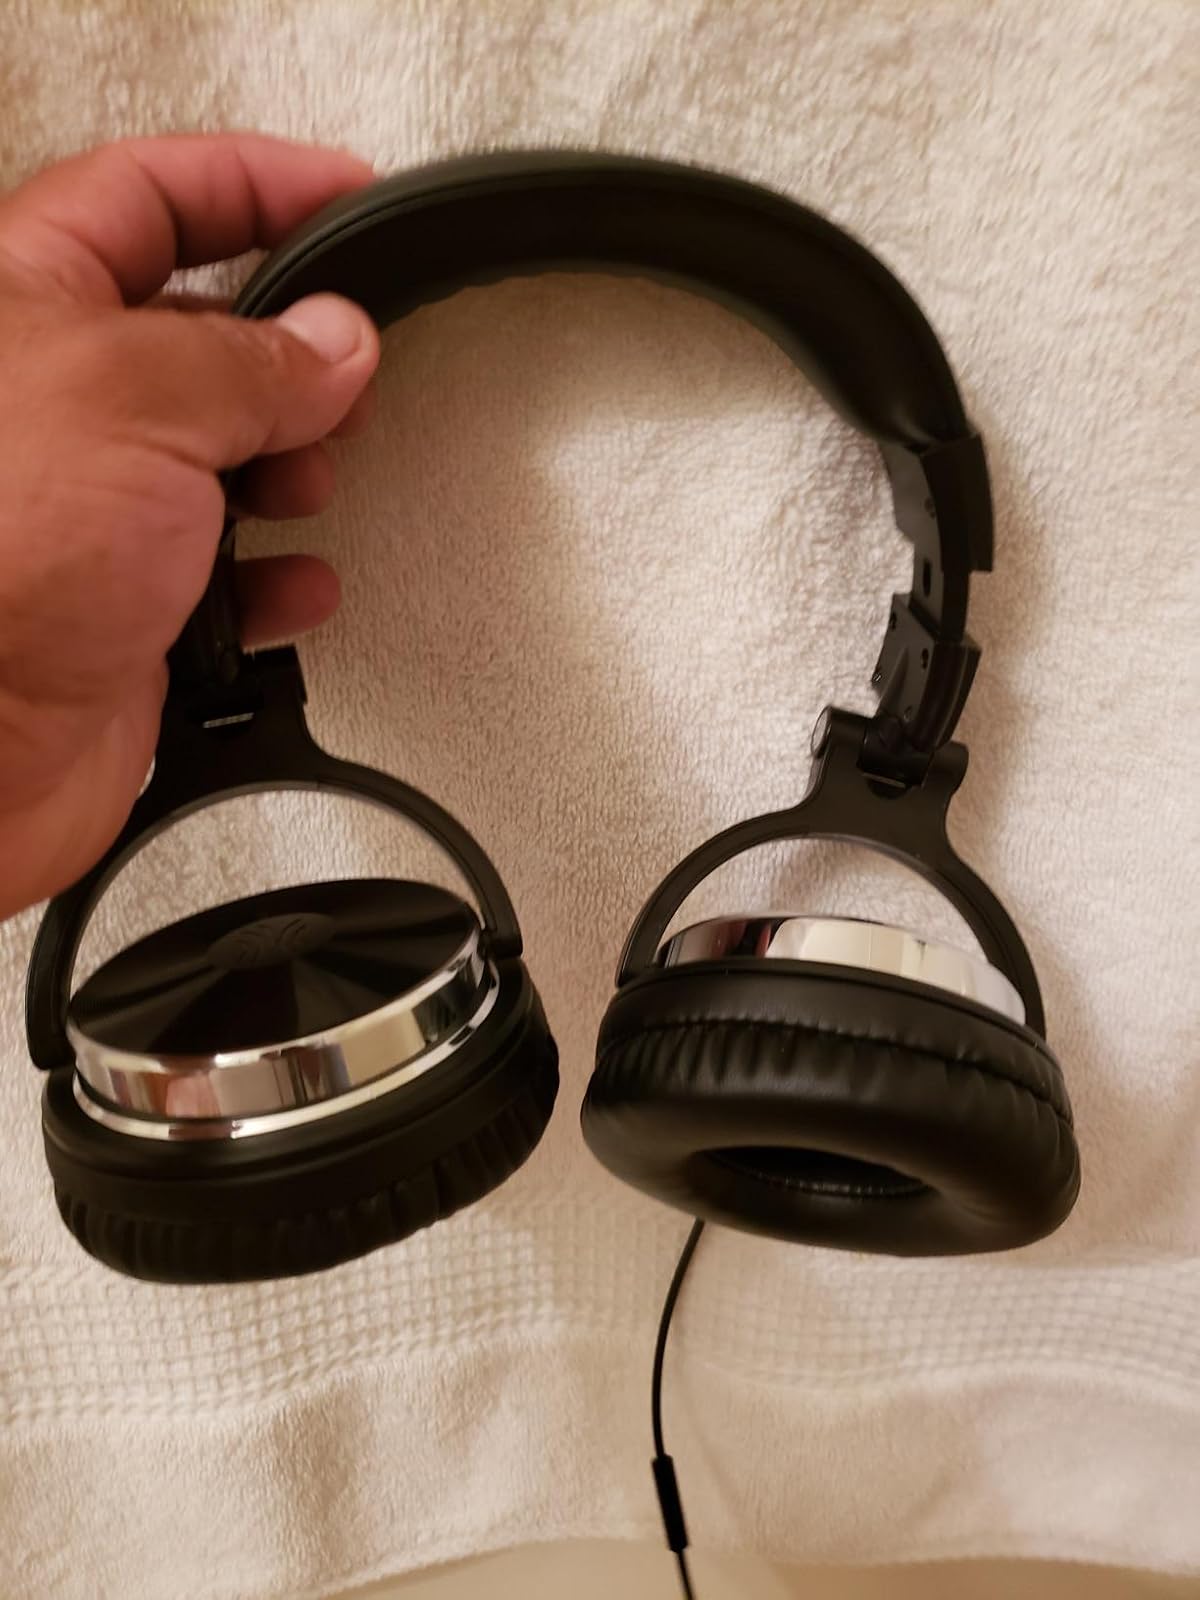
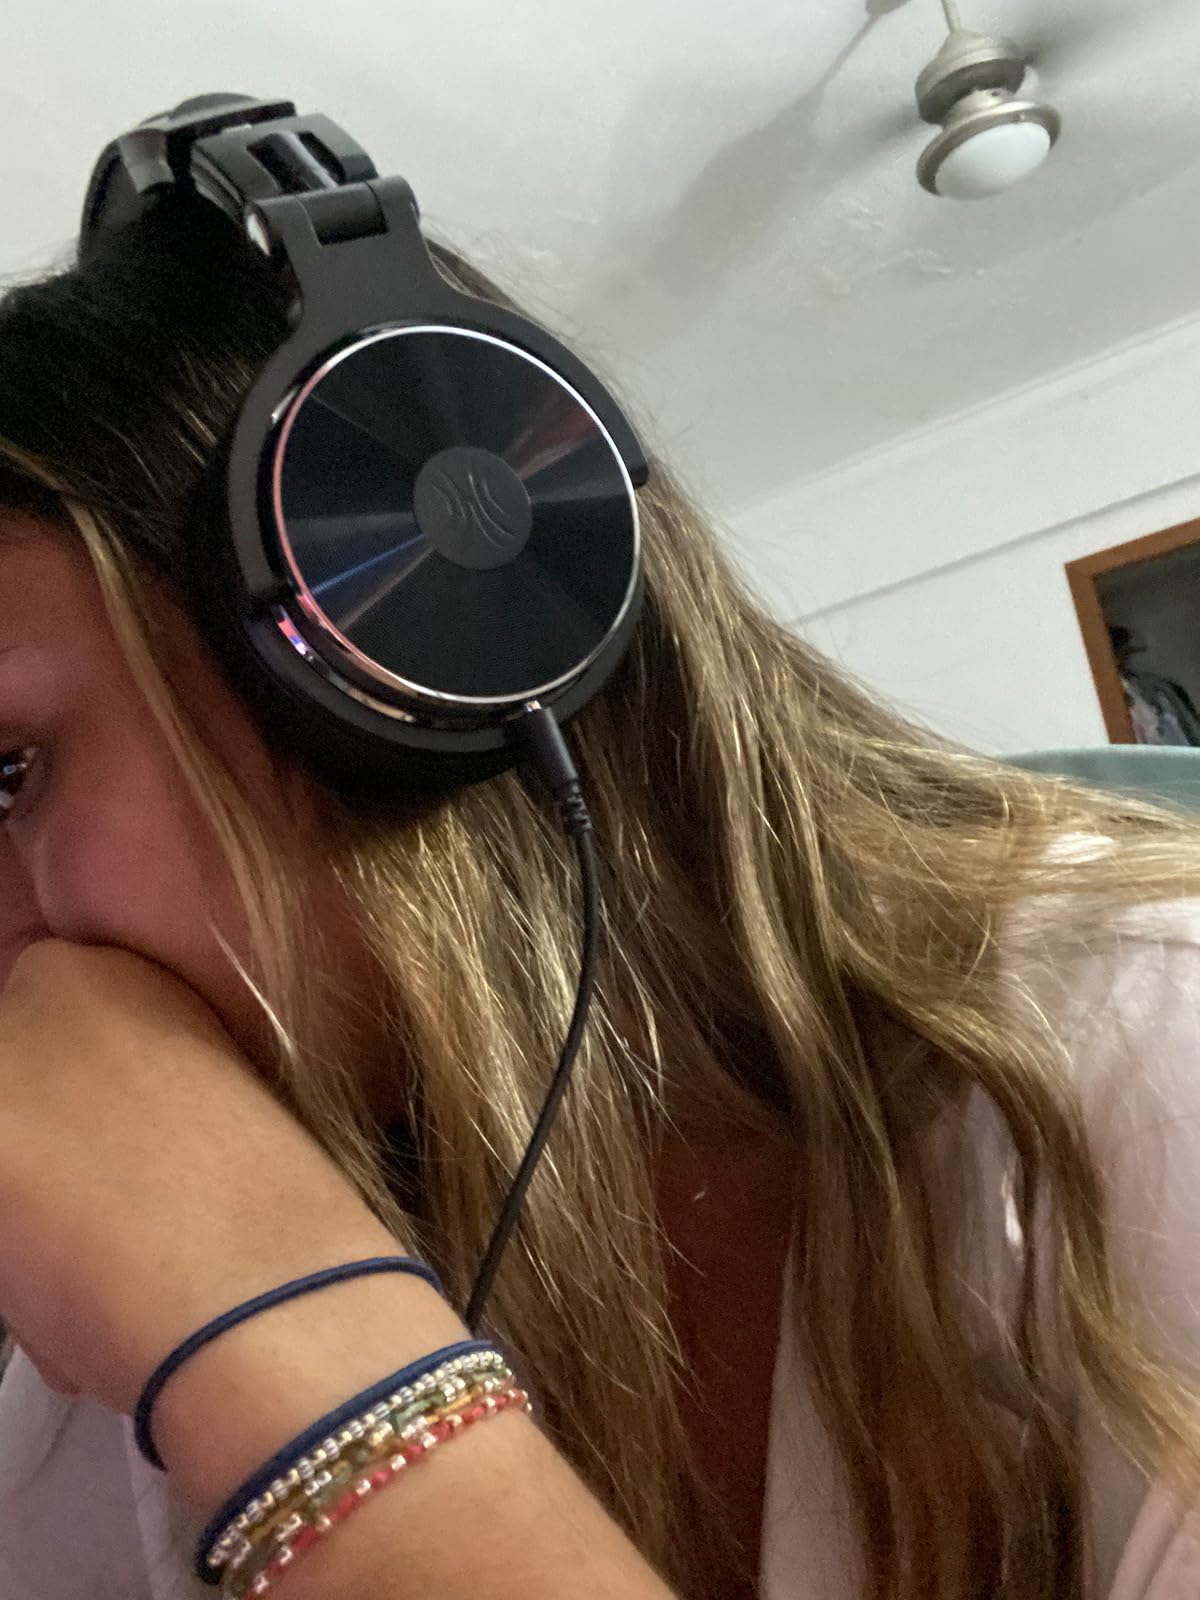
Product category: headphones
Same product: yes